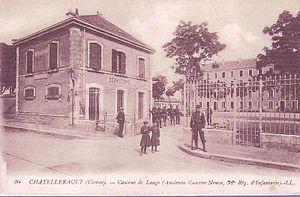
Caserne de Laage à Châtellerault, lieu de casernement d'une partie du 32° Régiment d'infanterie en 1914, le principal étant à Tours
Le 32ᵉ régiment d'infanterie est un régiment d'infanterie de l'Armée de terre française créé sous la Révolution à partir du régiment de Bassigny, un régiment français d'Ancien Régime, définitivement dissous en 1985.